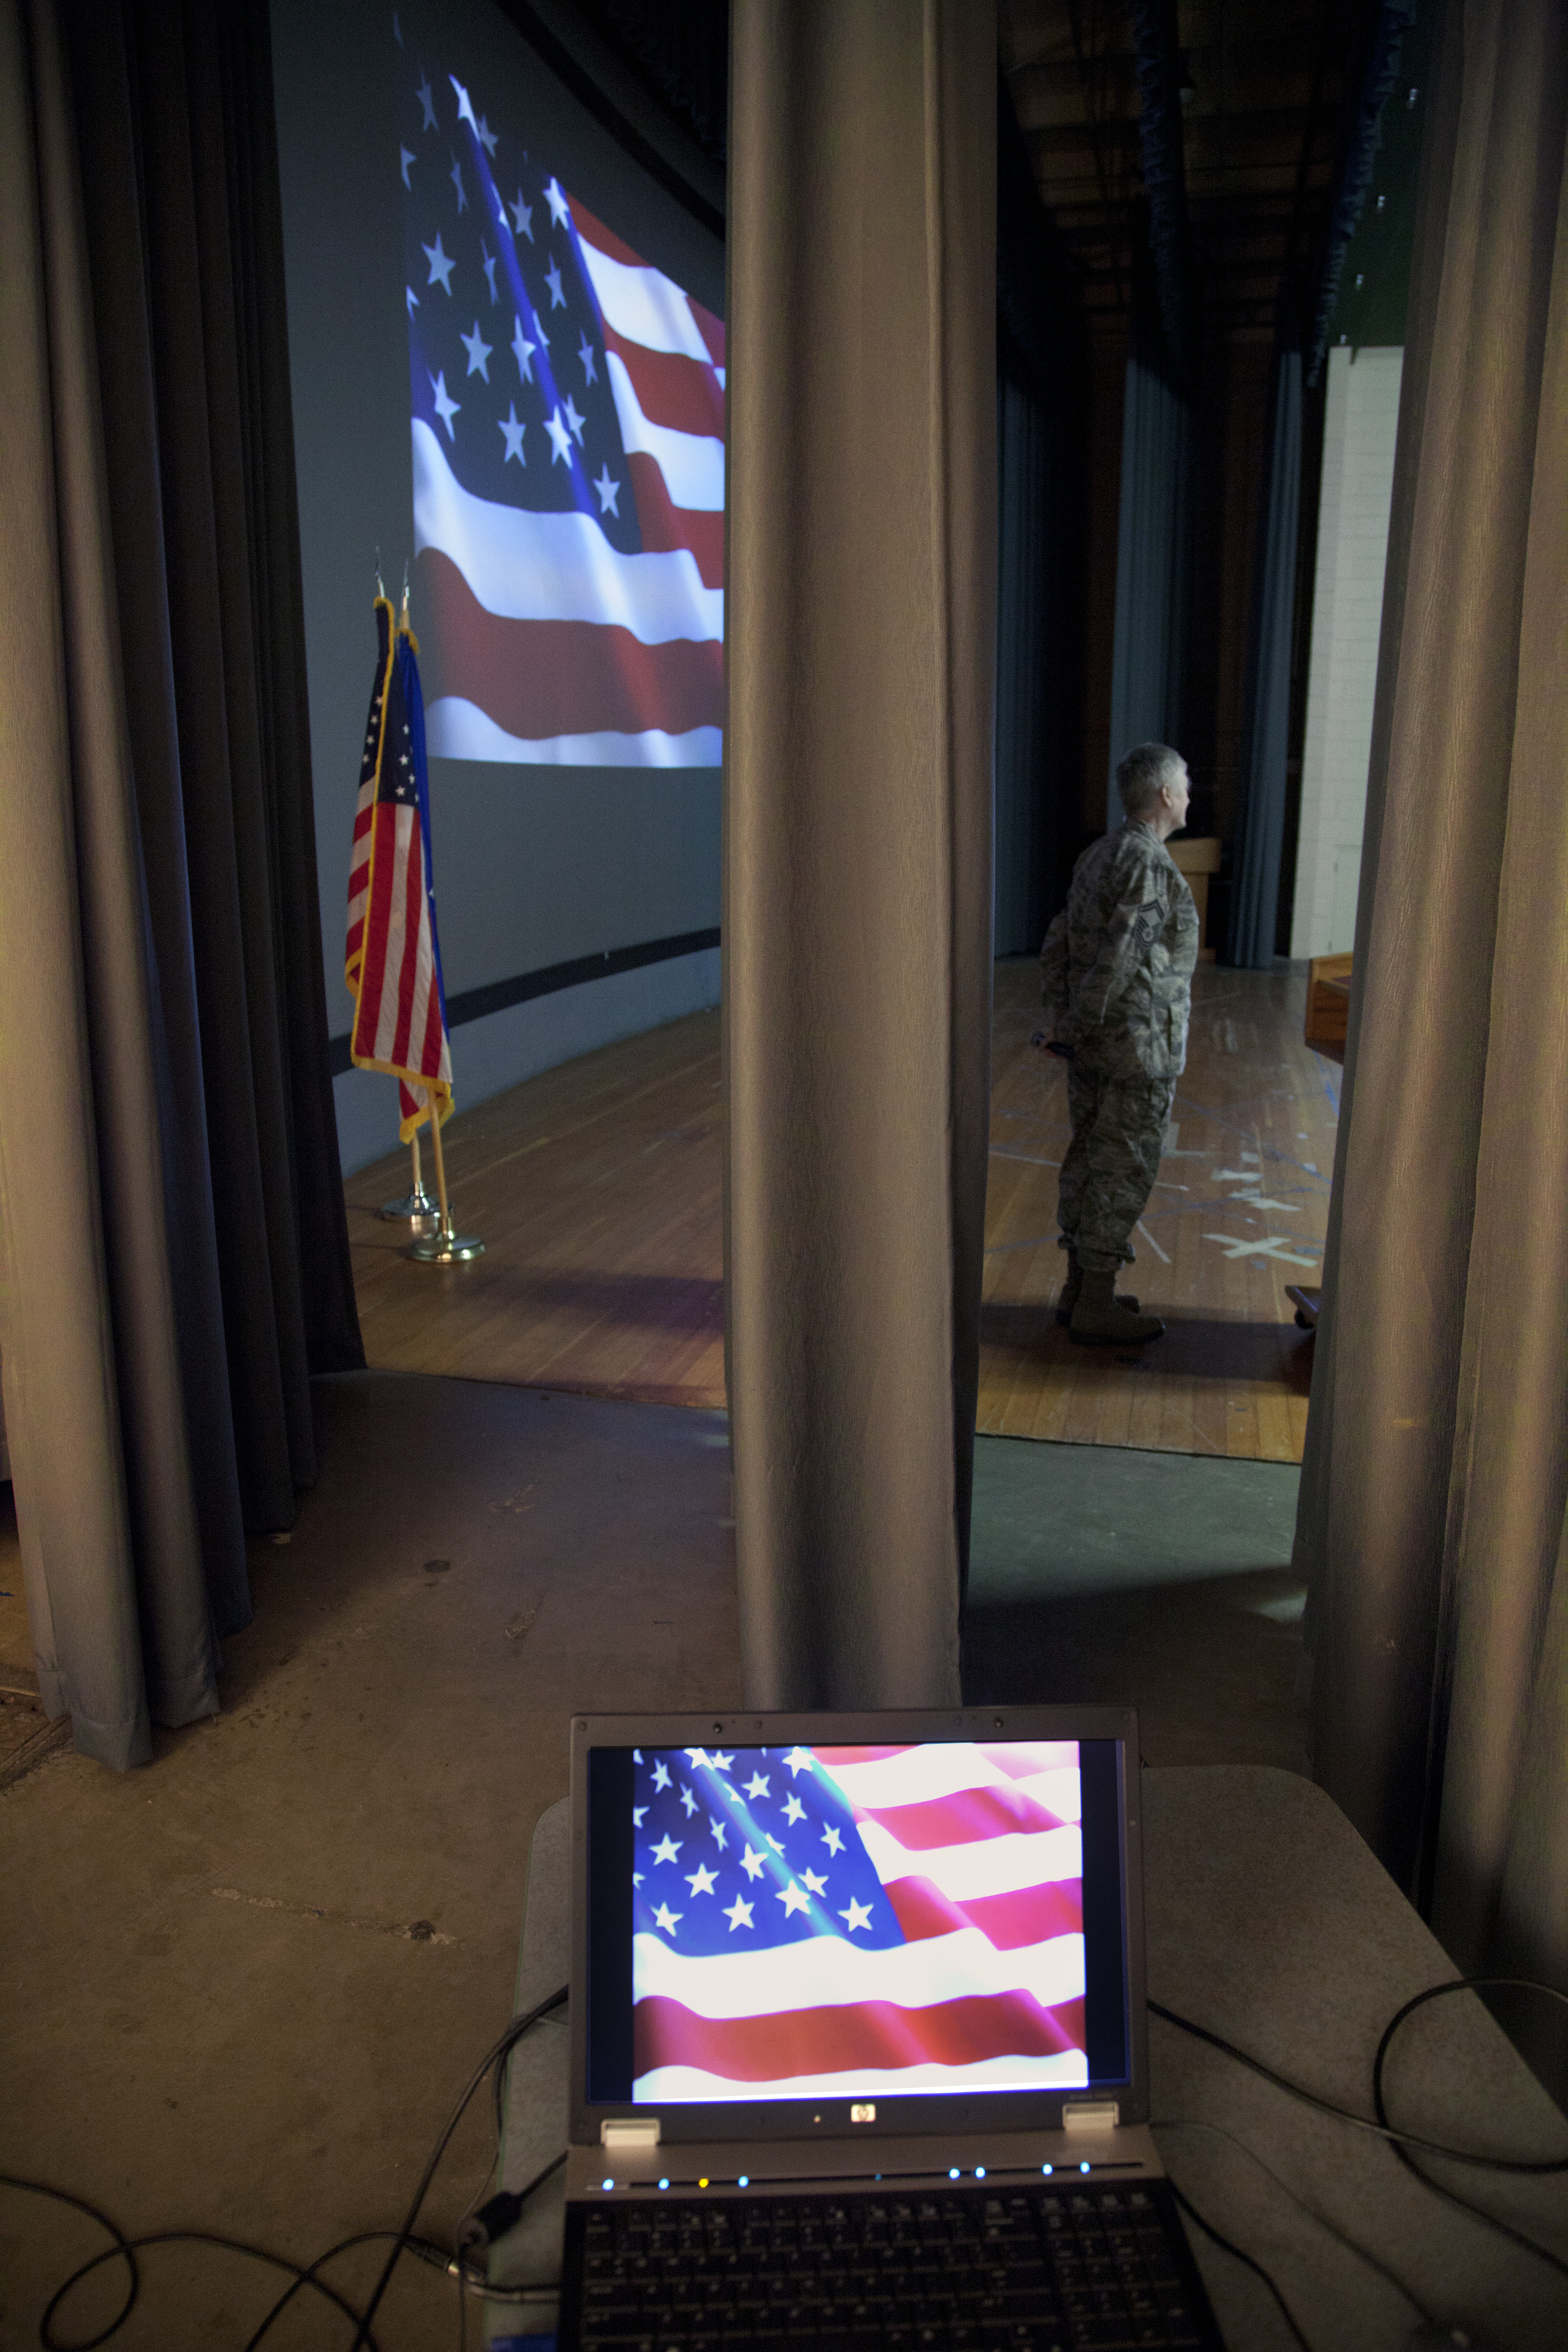
color, blue, interior design, art, design, image, screenshot